Spokane, Washington

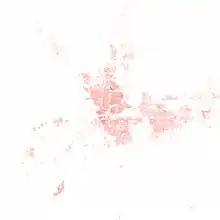
Demographic map of the Spokane metro area. Each dot is 25 people.

In 1907, Spokane's board of park commissioners retained the services of the Olmsted Brothers to draw up a plan for Spokane's parks. Much of Spokane's park land was acquired by the city prior to World War I, establishing it early on as a leader among Western cities in the development of a citywide park system. Spokane has a system of over 87 parks totaling and includes six neighborhood aquatic centers. Some of the most notable parks in Spokane's system are Riverfront Park, Manito Park and Botanical Gardens, Riverside State Park, Saint Michael's Mission State Park, John A. Finch Arboretum, High Bridge Park and Liberty Park.